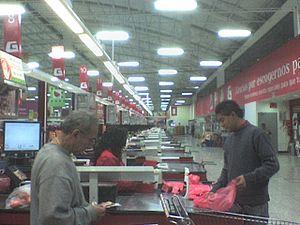
Supermercados Gigante est une ancienne grande chaîne de supermarchés du Mexique, également établie aux États-Unis. Fondée en 1962, elle a été rachetée en décembre 2007 par sa concurrente Soriana.